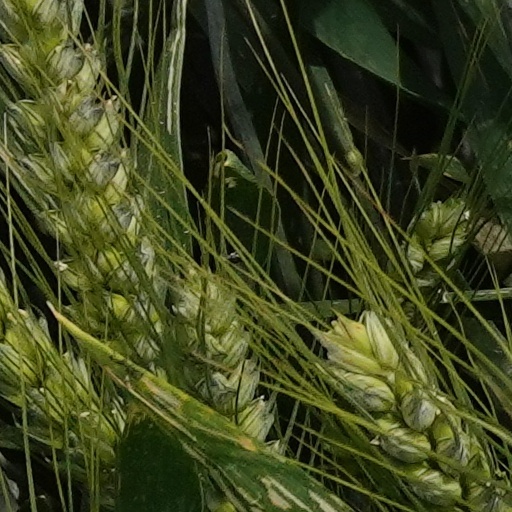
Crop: wheat